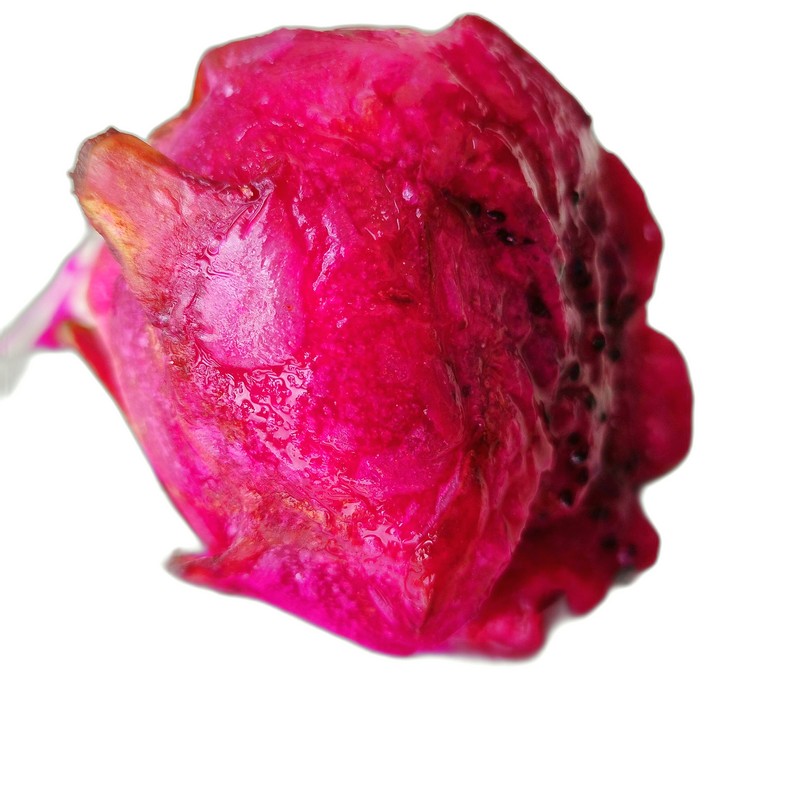
Label: Defect Dragon Fruit